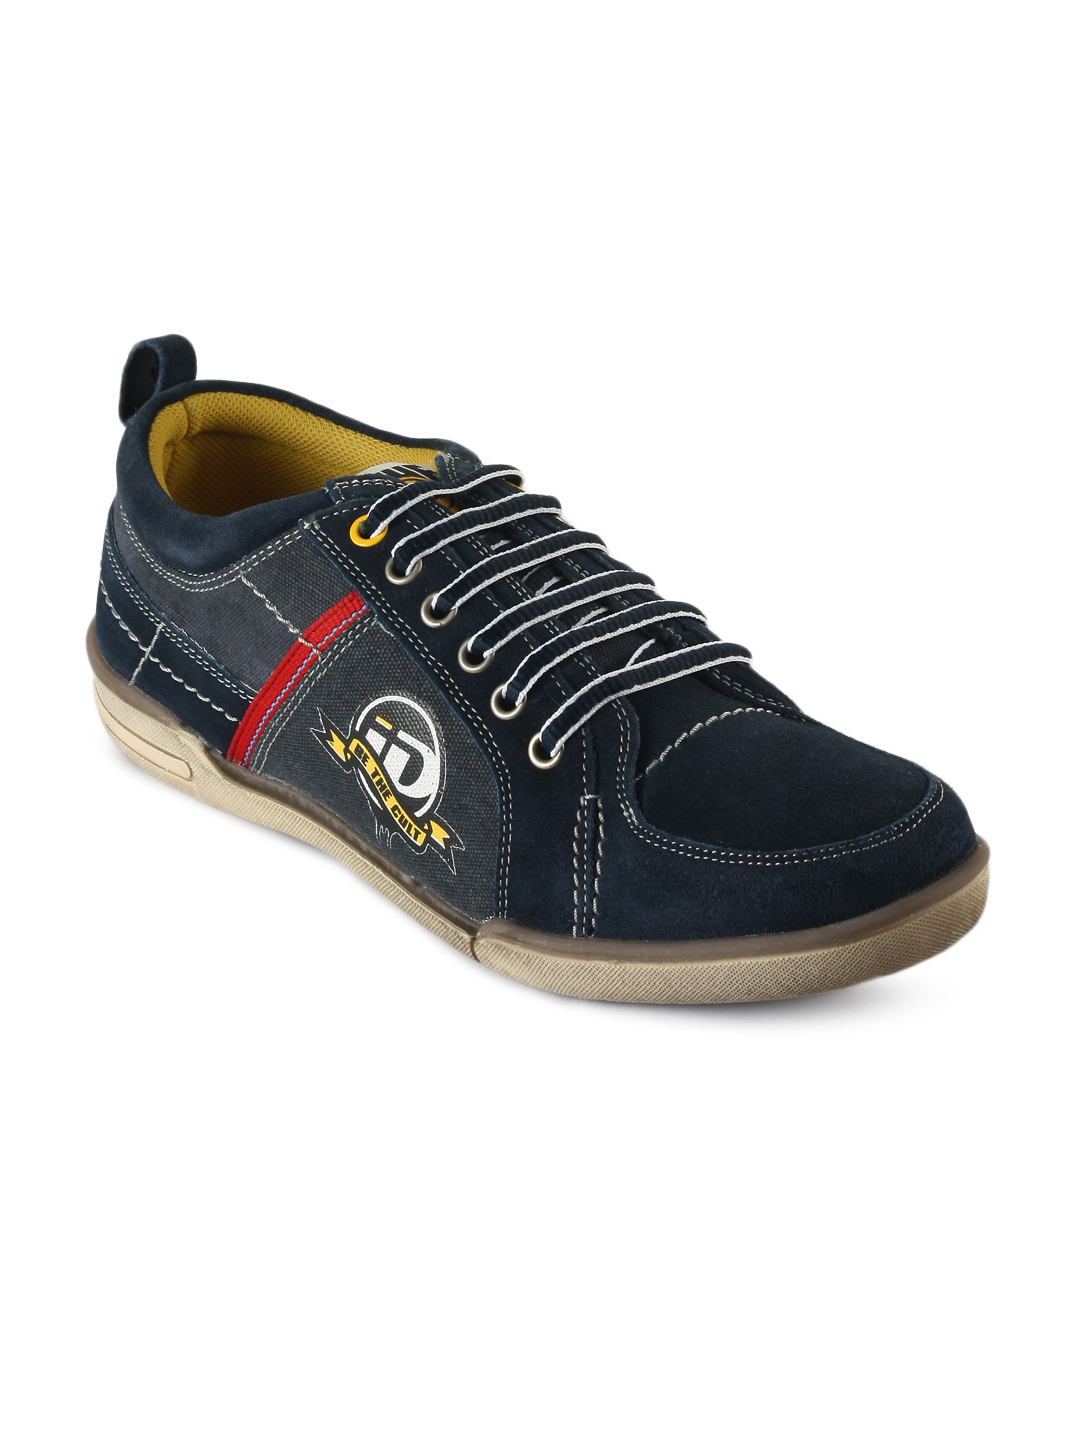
ID Men Blue Shoes
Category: Footwear / Shoes / Casual Shoes
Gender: Men
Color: Blue
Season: Summer 2012
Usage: Casual